Antichrist

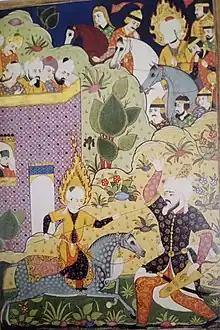
An image from a Falname made in India around 1610-1630, depicts Jesus fighting the Dajjal (right). Behind, the Mahdi with a veiled face.

Al-Masih ad-Dajjal, or in short Ad-Dajjal (الدجّال), is an evil figure in Islamic eschatology, who will appear before the coming of the Mahdi. The Dajjal is never mentioned in the Quran but he is mentioned and described in the "ḥadīth" literature. The Dajjal is described as one eyed (blind in the right eye) and the blind eye looks like a bulging out grape. Like in Christianity, the Dajjal is said to emerge out in the east, although the specific location varies among the various sources. He will imitate the miracles performed by ʿĪsā (Jesus), such as healing the sick and raising the dead, the latter done with the aid of demons ("Shayatin"). It is claimed that he will deceive many people, such as magicians, half-castes, and Jews. According to the Islamic eschatological narrative, the events related to the final battle before the Day of Judgment will proceed in the following order: